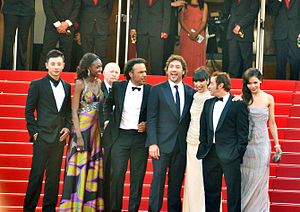
Biutiful
Biutiful er en mexicansk film fra 2010. Den er instrueret af Alejandro González Iñárritu, har Javier Bardem i hovedrollen og er filmet i Barcelona. Dette er Iñárritus første film på spansk siden hans instruktørdebut i Amores Perros.